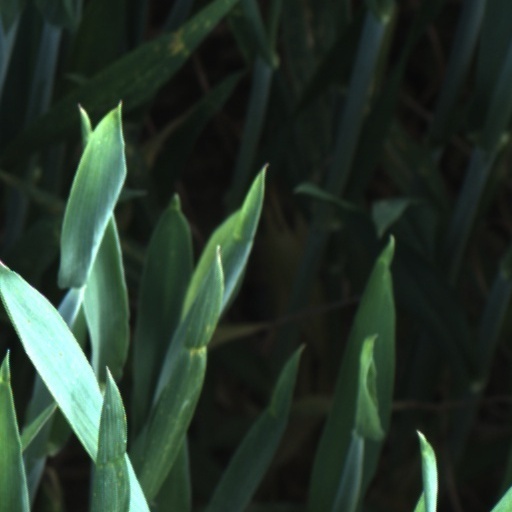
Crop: wheat